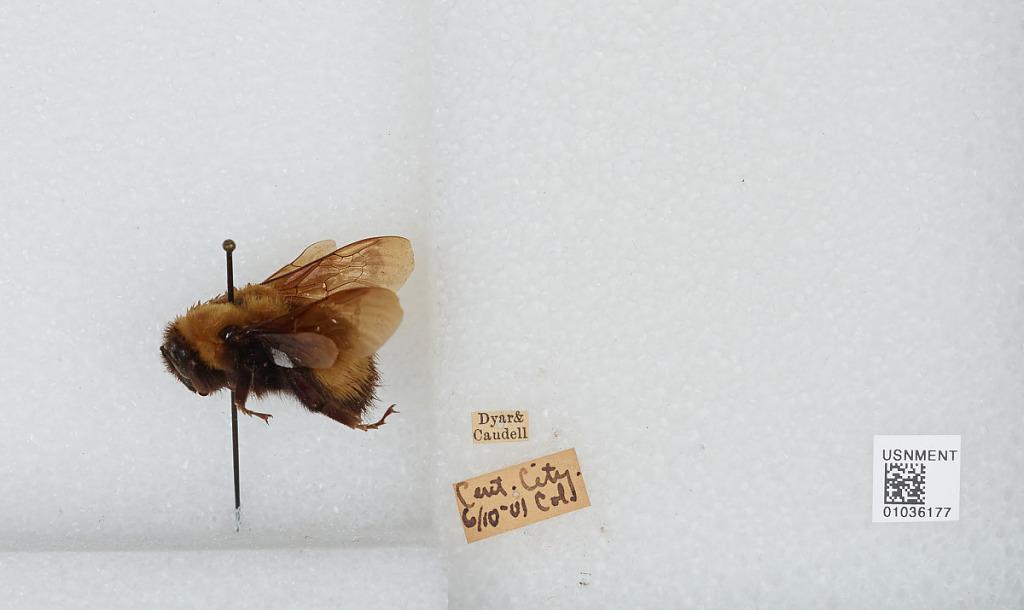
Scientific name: Bombus (Bombus) nevadensis Cresson
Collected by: Dyar & Caudell
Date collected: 1901-6-10
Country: United States
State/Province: Colorado
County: Gilpin
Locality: Central City
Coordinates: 39.8019, -105.514